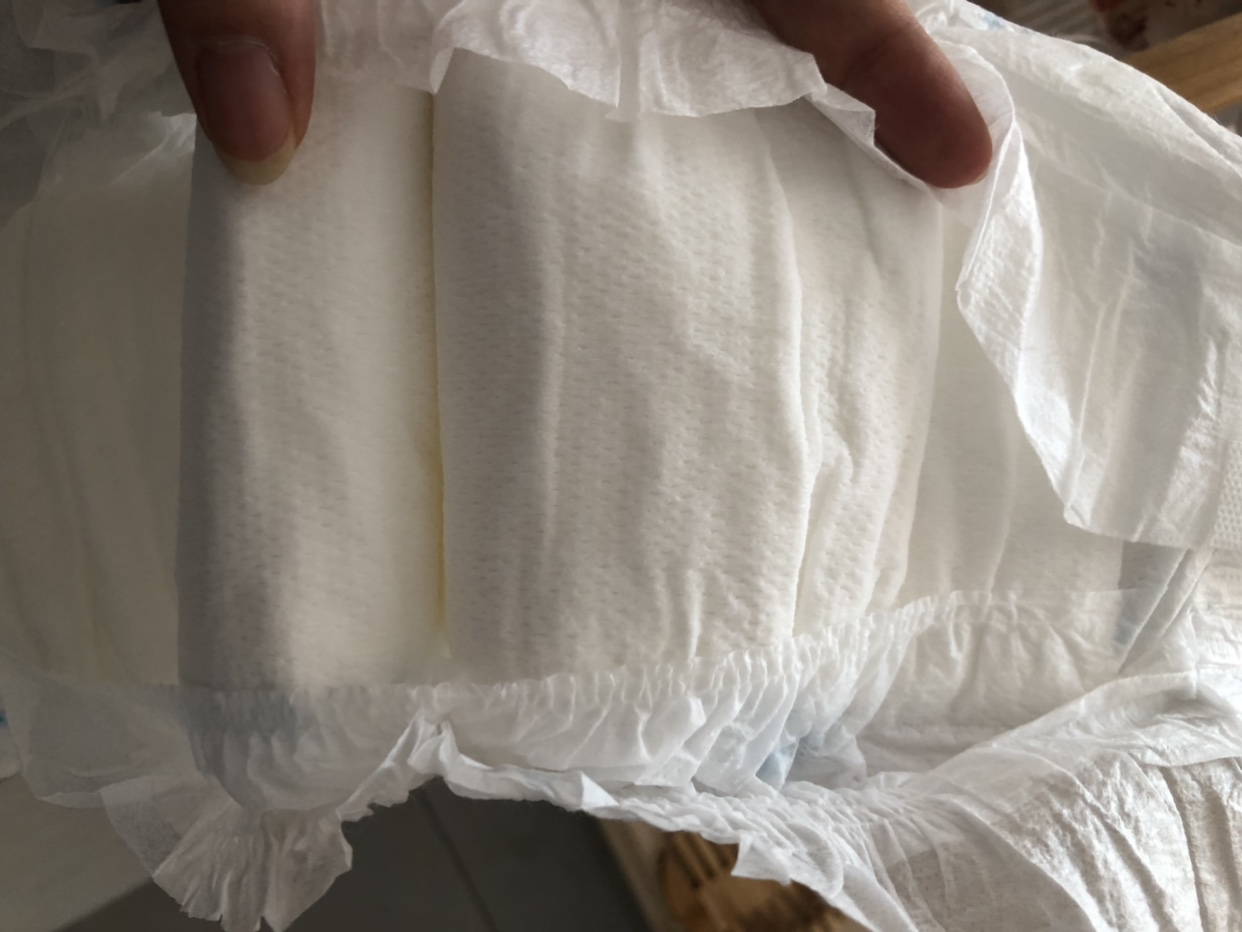
Label: trash